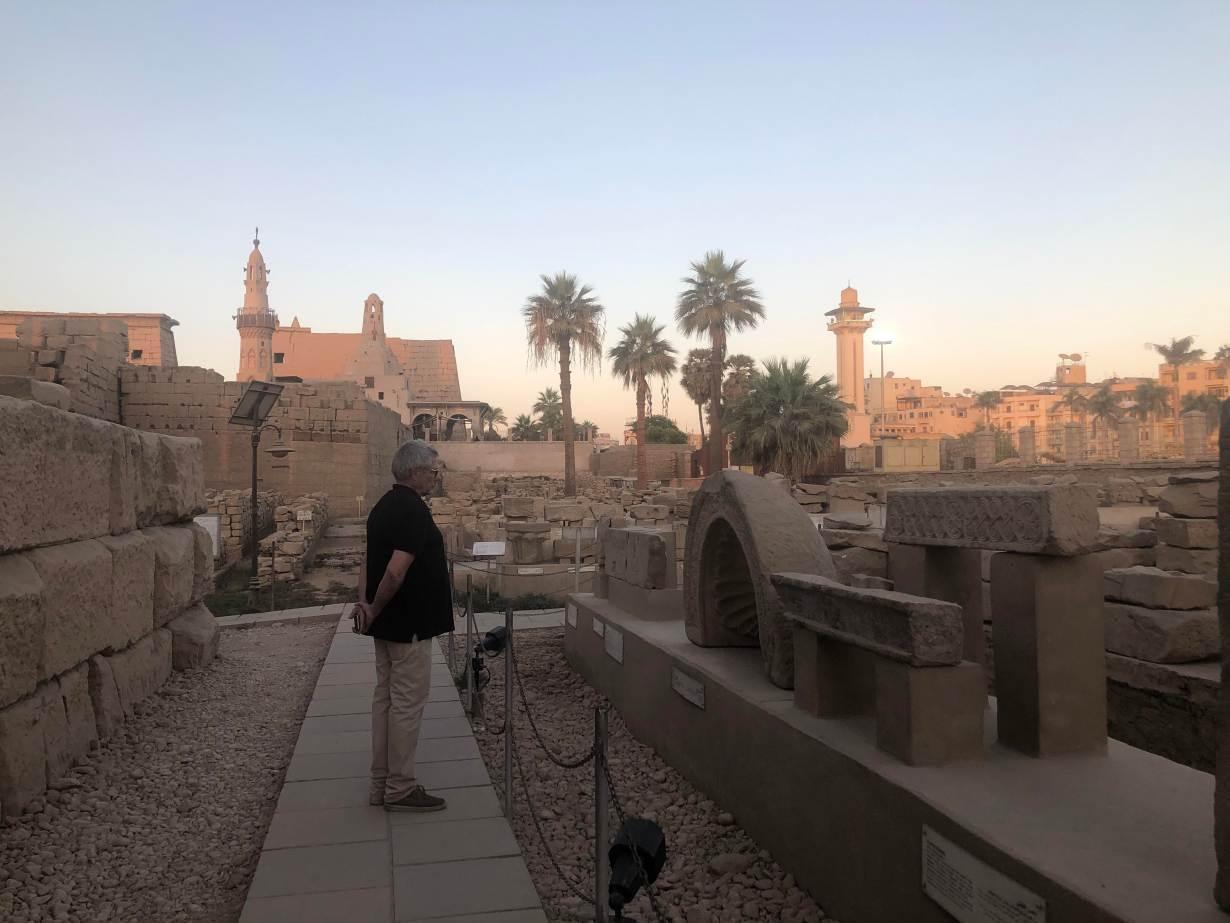
có nhiều khối đá xuất hiện ở xung quanh người đàn ông